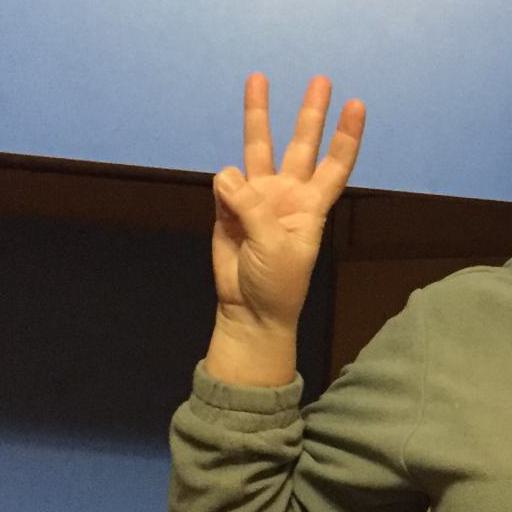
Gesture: three